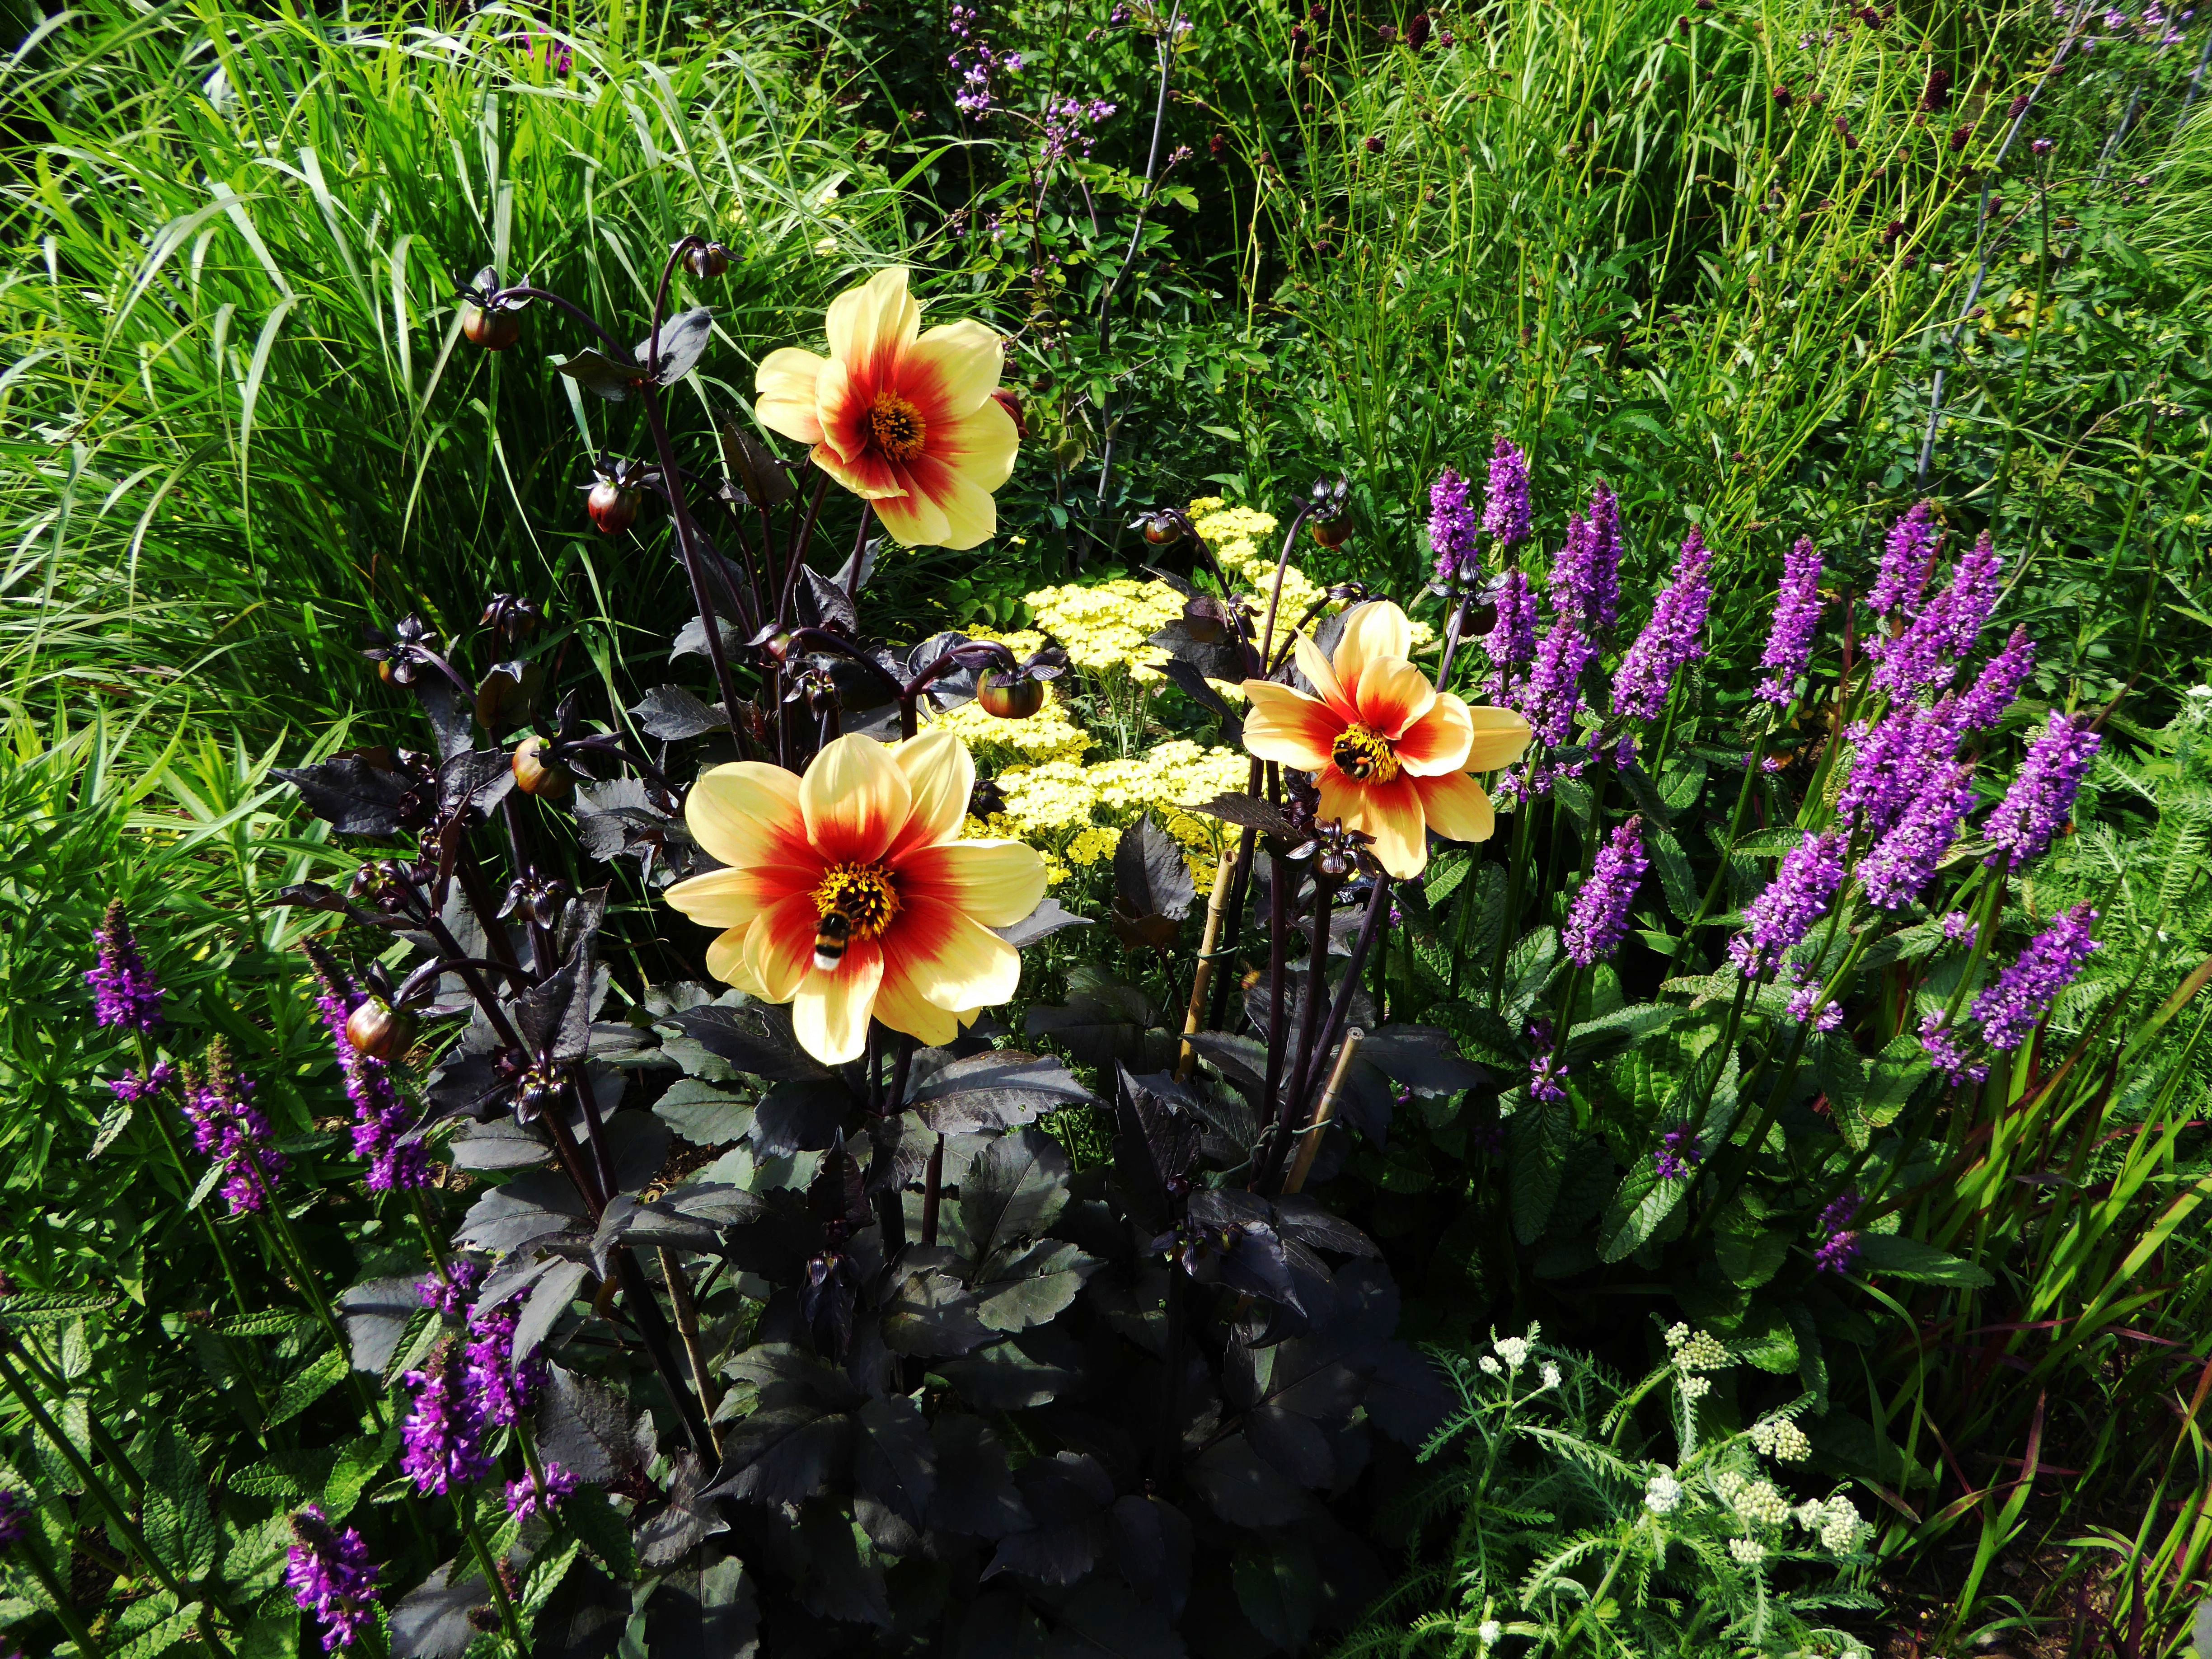
plant, meadow, flower, purple, orange, spring, botany, yellow, garden, flora, wildflower, flowers, flower bed, daylily, bl tenmeer, flowering plant, art garden, land plant